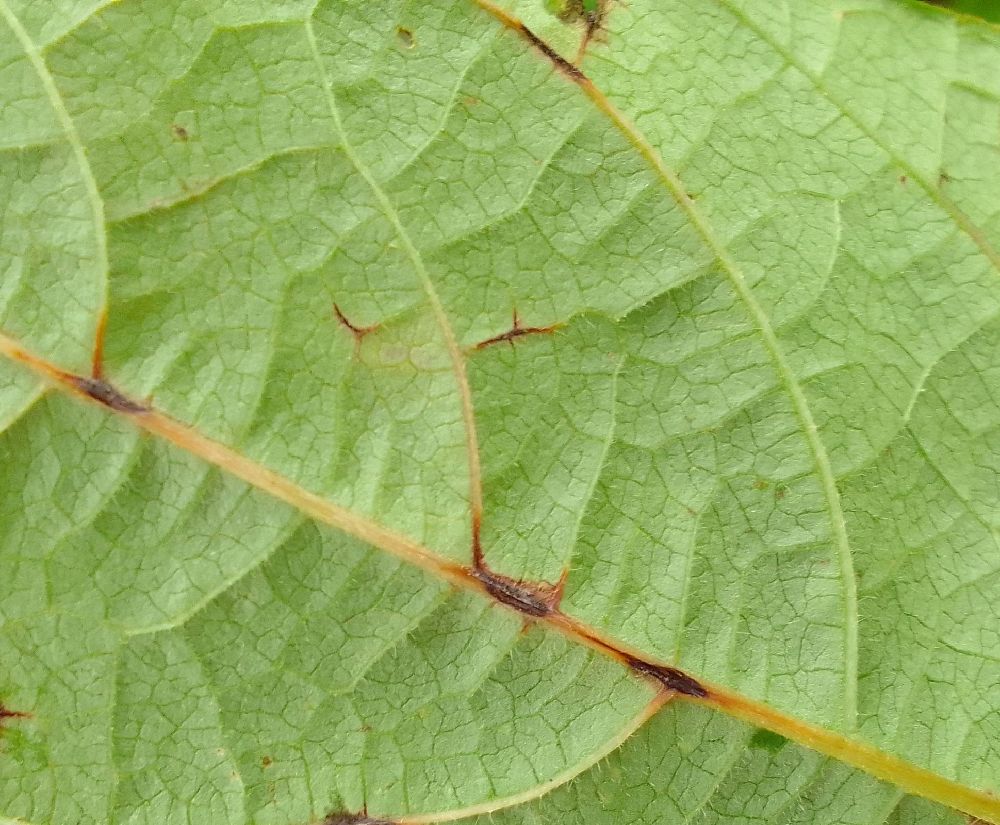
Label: anthracnose